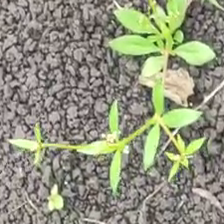
Weed species: Lamber_Quarter_plant(Chenopodium )